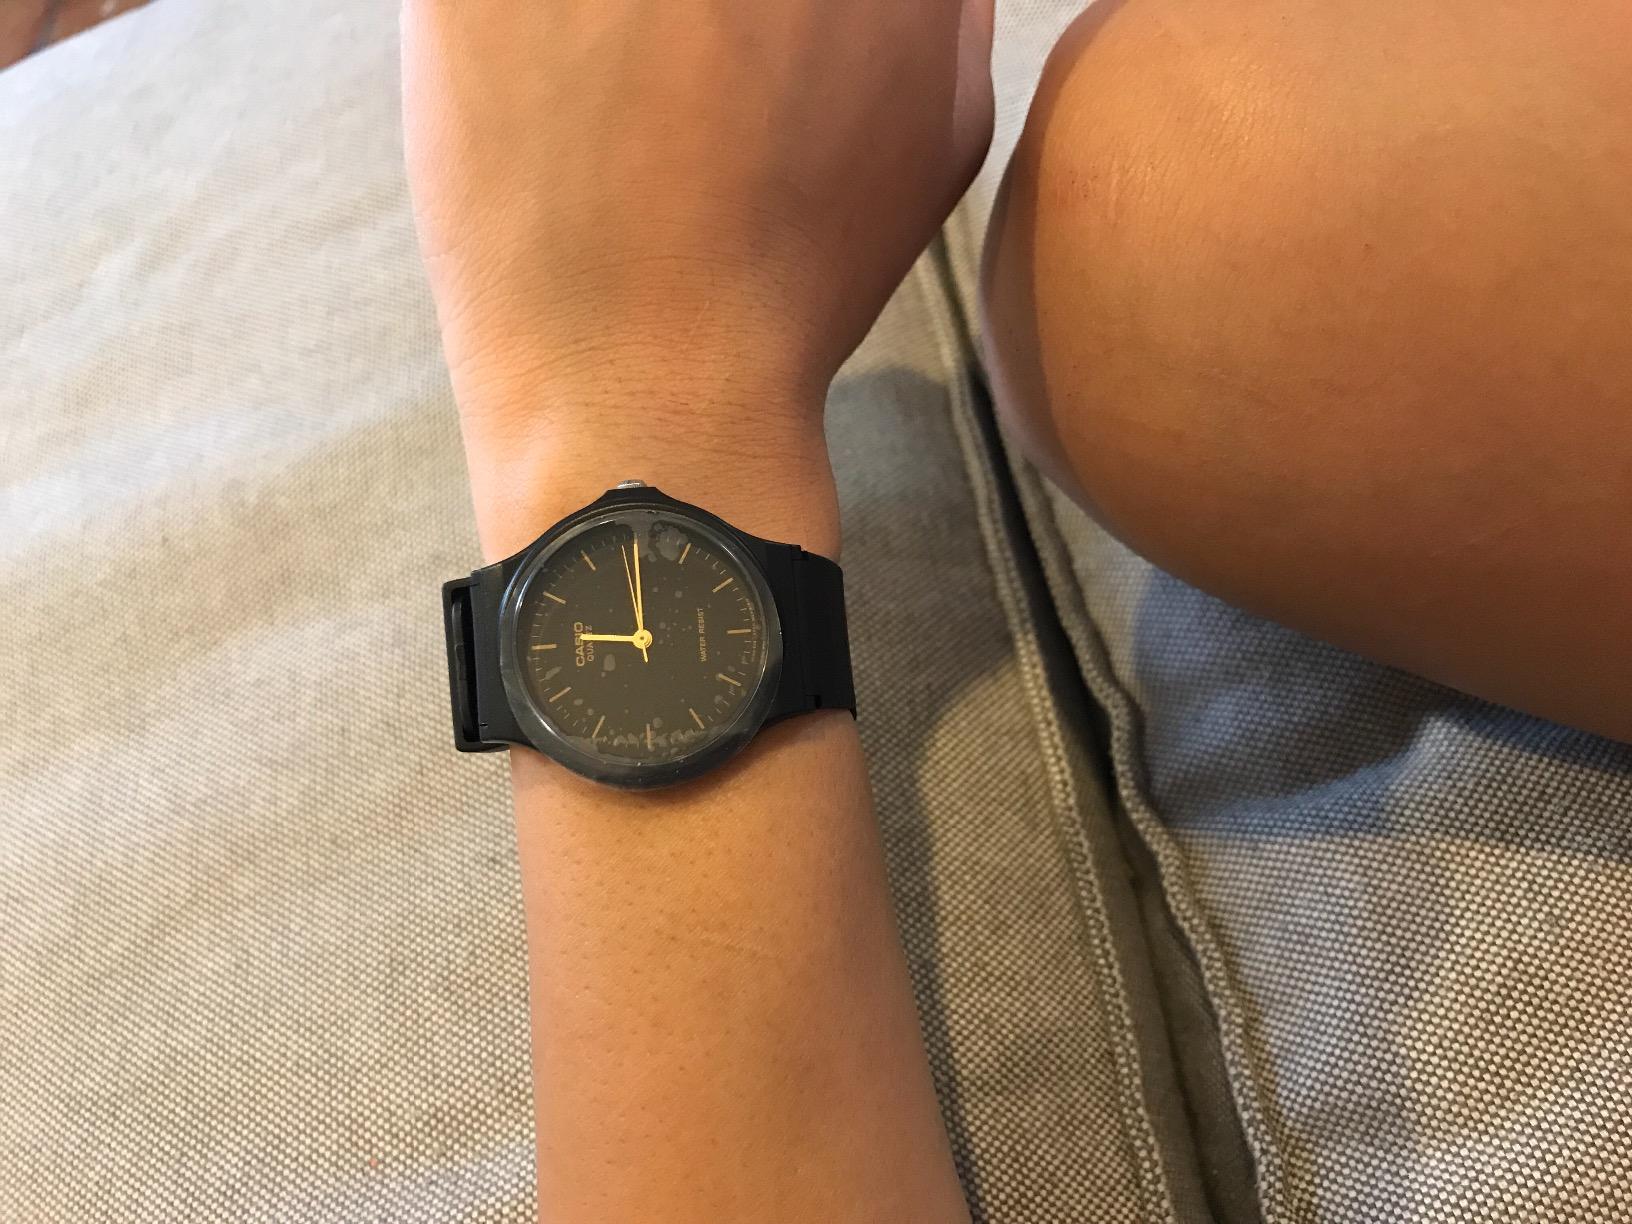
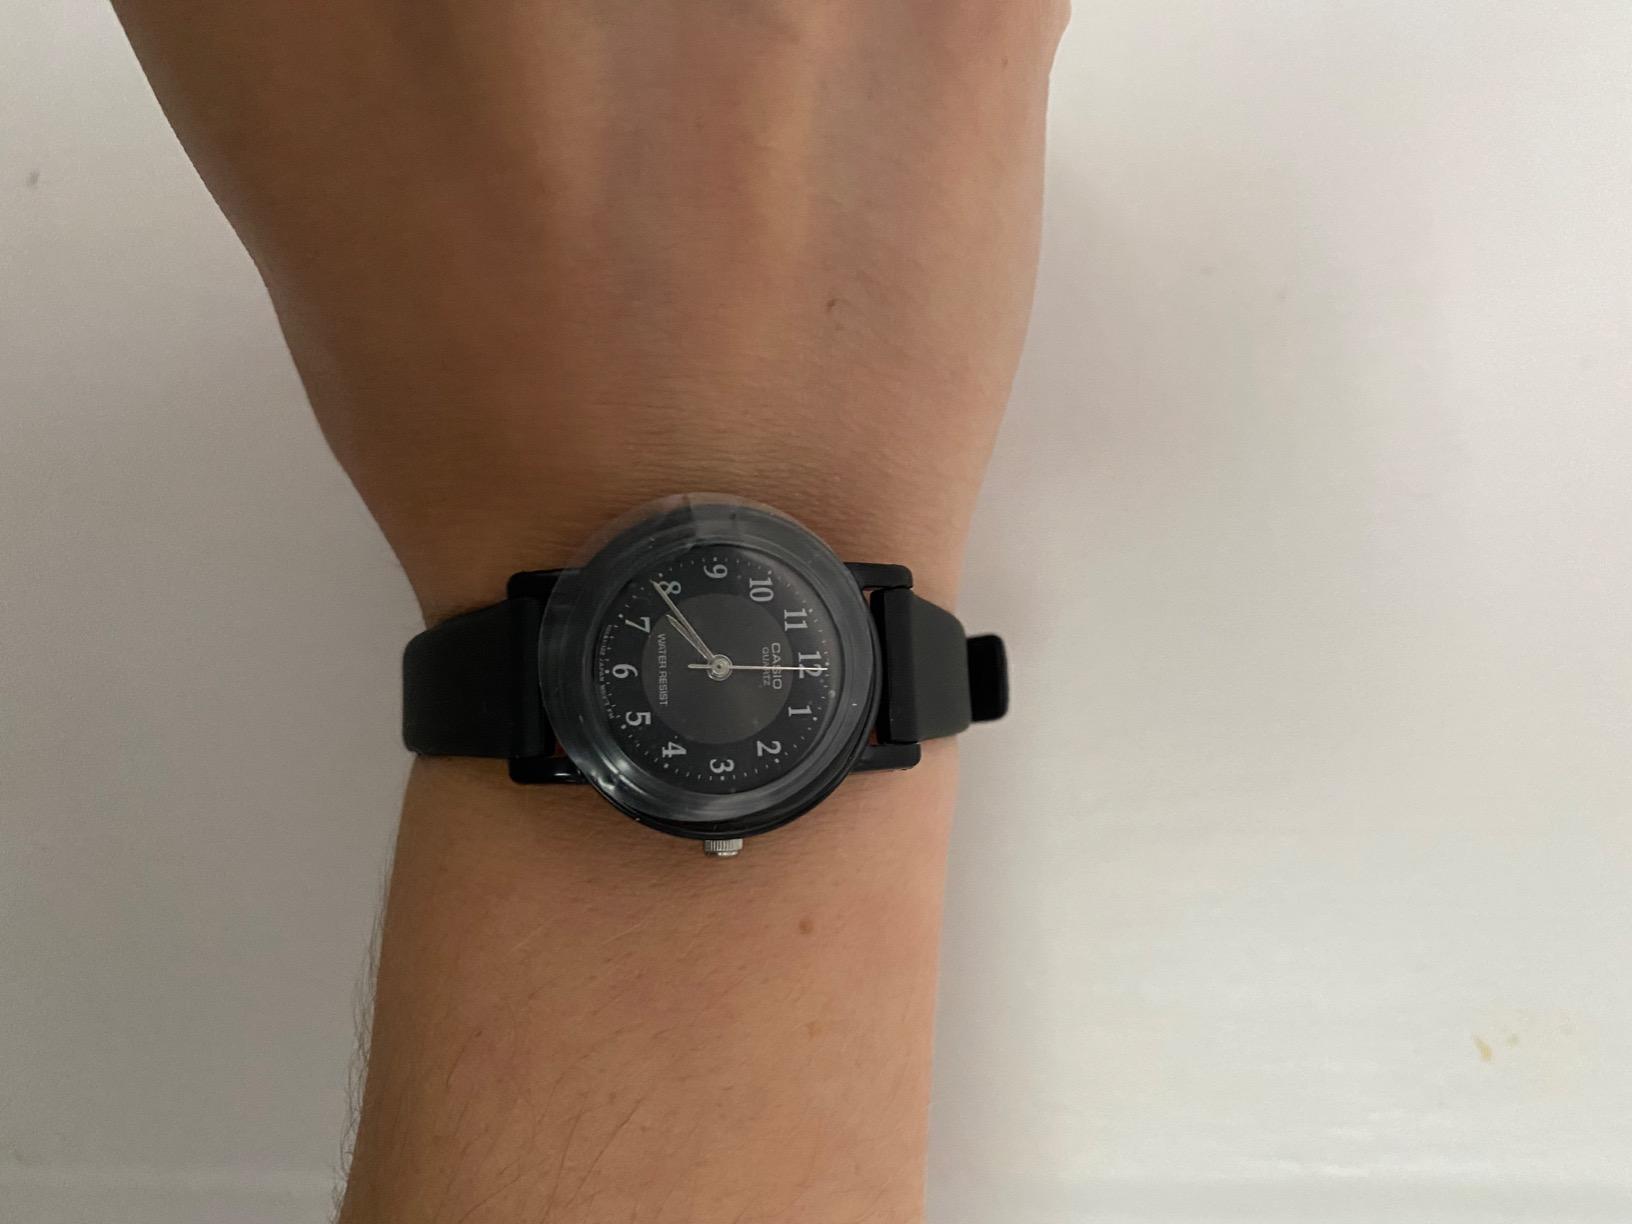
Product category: accessories_watch
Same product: no